Shirakawa River (Kumamoto)

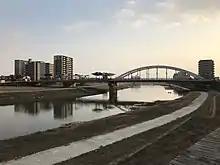
Shirakawabashi Bridge running over the Shirakawa River as it passes through Kumamoto.

The is a first-class river that runs down from Mount Aso through Kumamoto. In the past the Shirakawa River has overflowed and led to severe flooding such as during the 1953 North Kyushu flood.